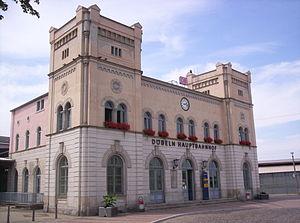
Döbeln est une ville de Saxe, située dans l'arrondissement de Saxe centrale, dans le district de Chemnitz.